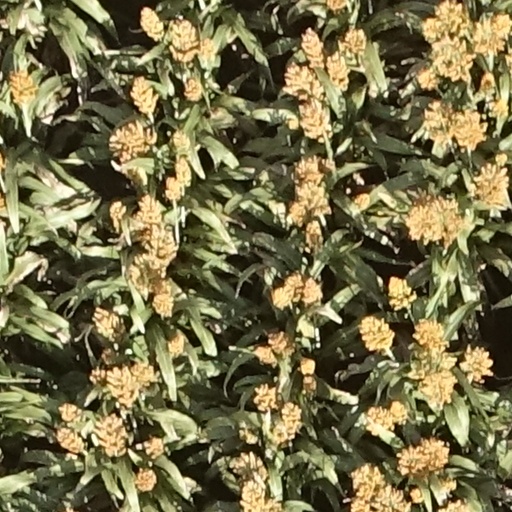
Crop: sorghum